Up (film series)

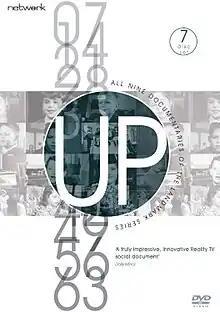
DVD cover

The "Up" series of documentary films follows the lives of ten boys and four girls in England, beginning in 1964, when they were seven years old. The first film was titled "Seven Up!", with later films adjusting the number in the title to match the age of the subjects at the time of filming. The documentary has had nine episodes—one every seven years—thus spanning 56 years. The series has been produced by Granada Television for ITV, which has broadcast all of them except "42 Up" (1998), which was broadcast on BBC One. Individual films and the series as a whole have received numerous accolades; in 1991, the then-latest instalment, "28 Up", was chosen for Roger Ebert's list of the ten greatest films of all time.